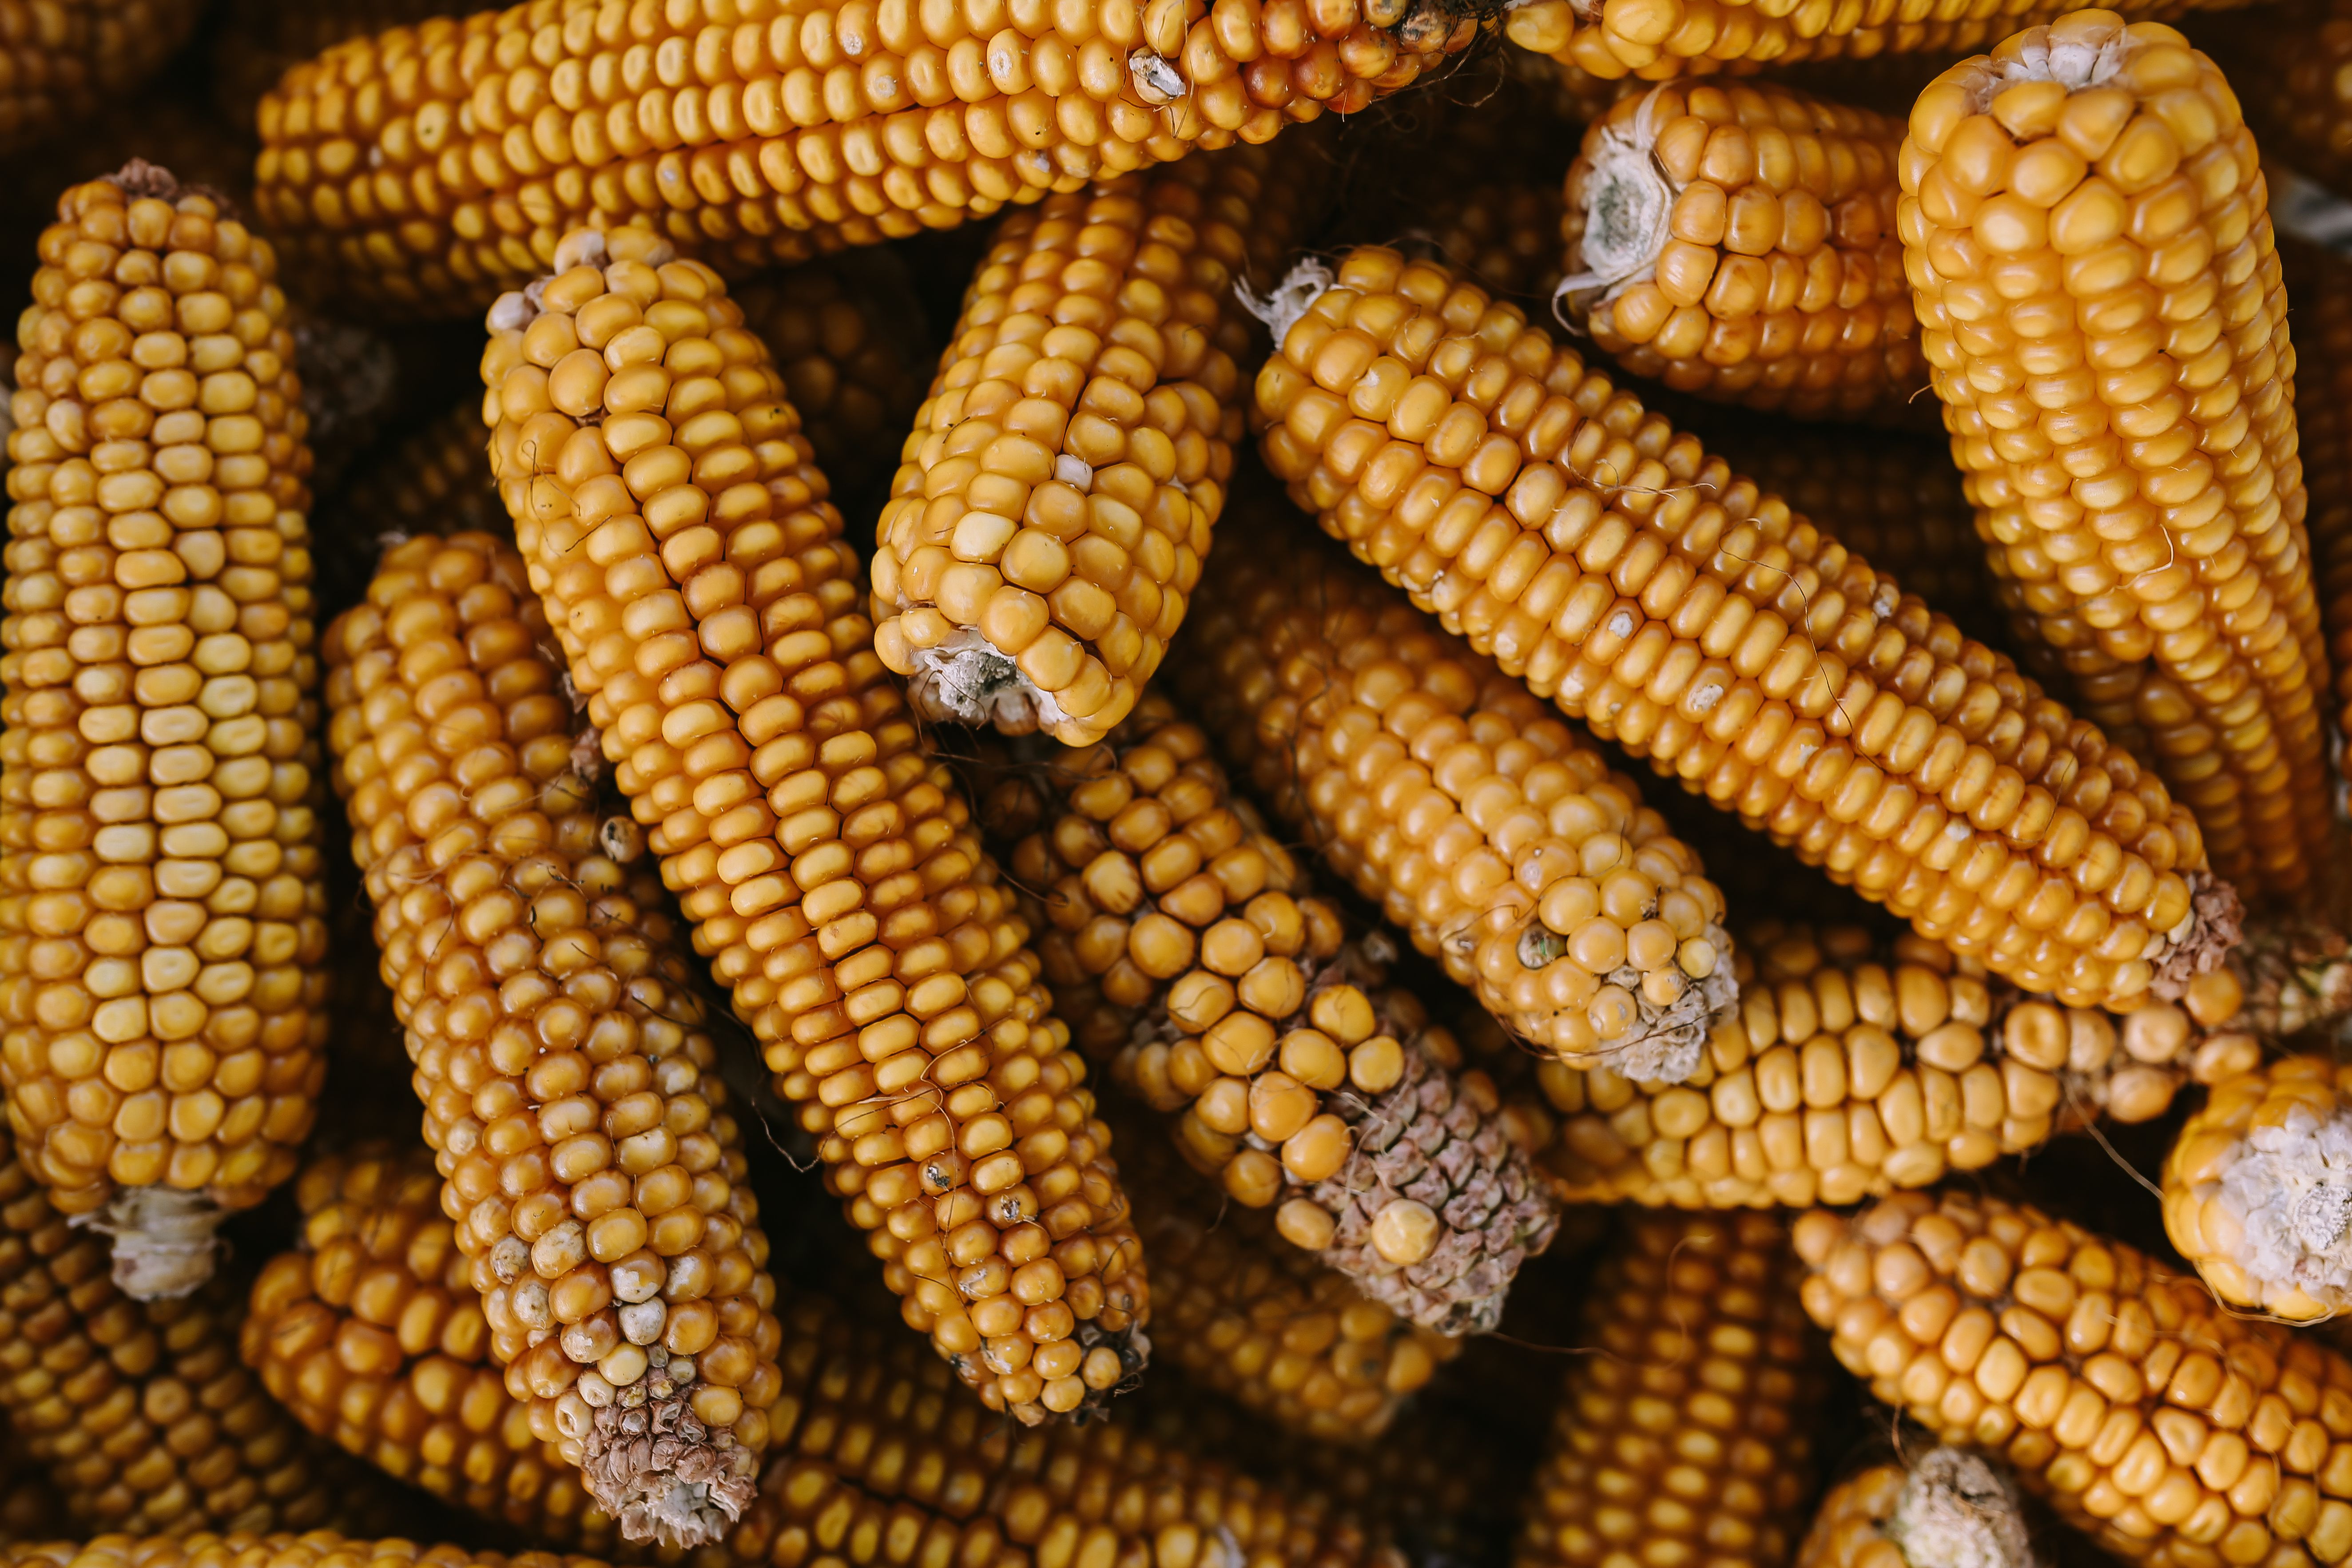
corn kernels, corn on the cob, corn, sweet corn, vegetarian food, food grain, food, vegetable, cuisine, hominy, nuts seeds, produce, mexican food